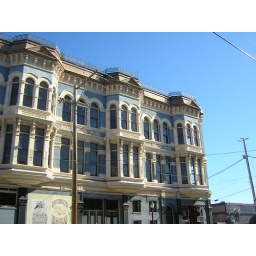
The side of the Hastings building showing the apartments above the ground floor.